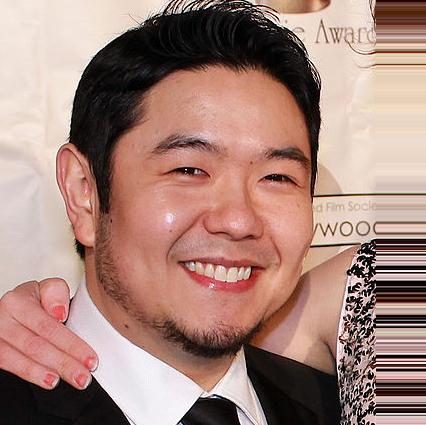
Age: 34